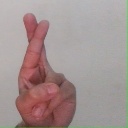
अक्षर: र